Lata Mangeshkar

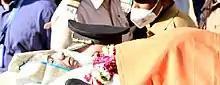
Mangeshkar's state funeral

She sang many raga-based songs for Naushad in movies such as "Deedar" (1951), "Baiju Bawra" (1952), "Amar" (1954), "Uran Khatola" (1955) and "Mother India" (1957). "Ae Chorre Ki Jaat Badi Bewafa", a duet with G. M. Durrani, was her first song for the composer Naushad. The duo, Shankar–Jaikishan, chose Lata for "Barsaat" (1949), "Aah" (1953), "Shree 420" (1955) and "Chori Chori" (1956). Before 1957, composer S. D. Burman chose her as the leading female singer for his musical scores in "Sazaa" (1951), "House No. 44" (1955), and "Devdas" (1955). However a rift developed between her and Burman in 1957, and she did not sing his compositions again until 1962.